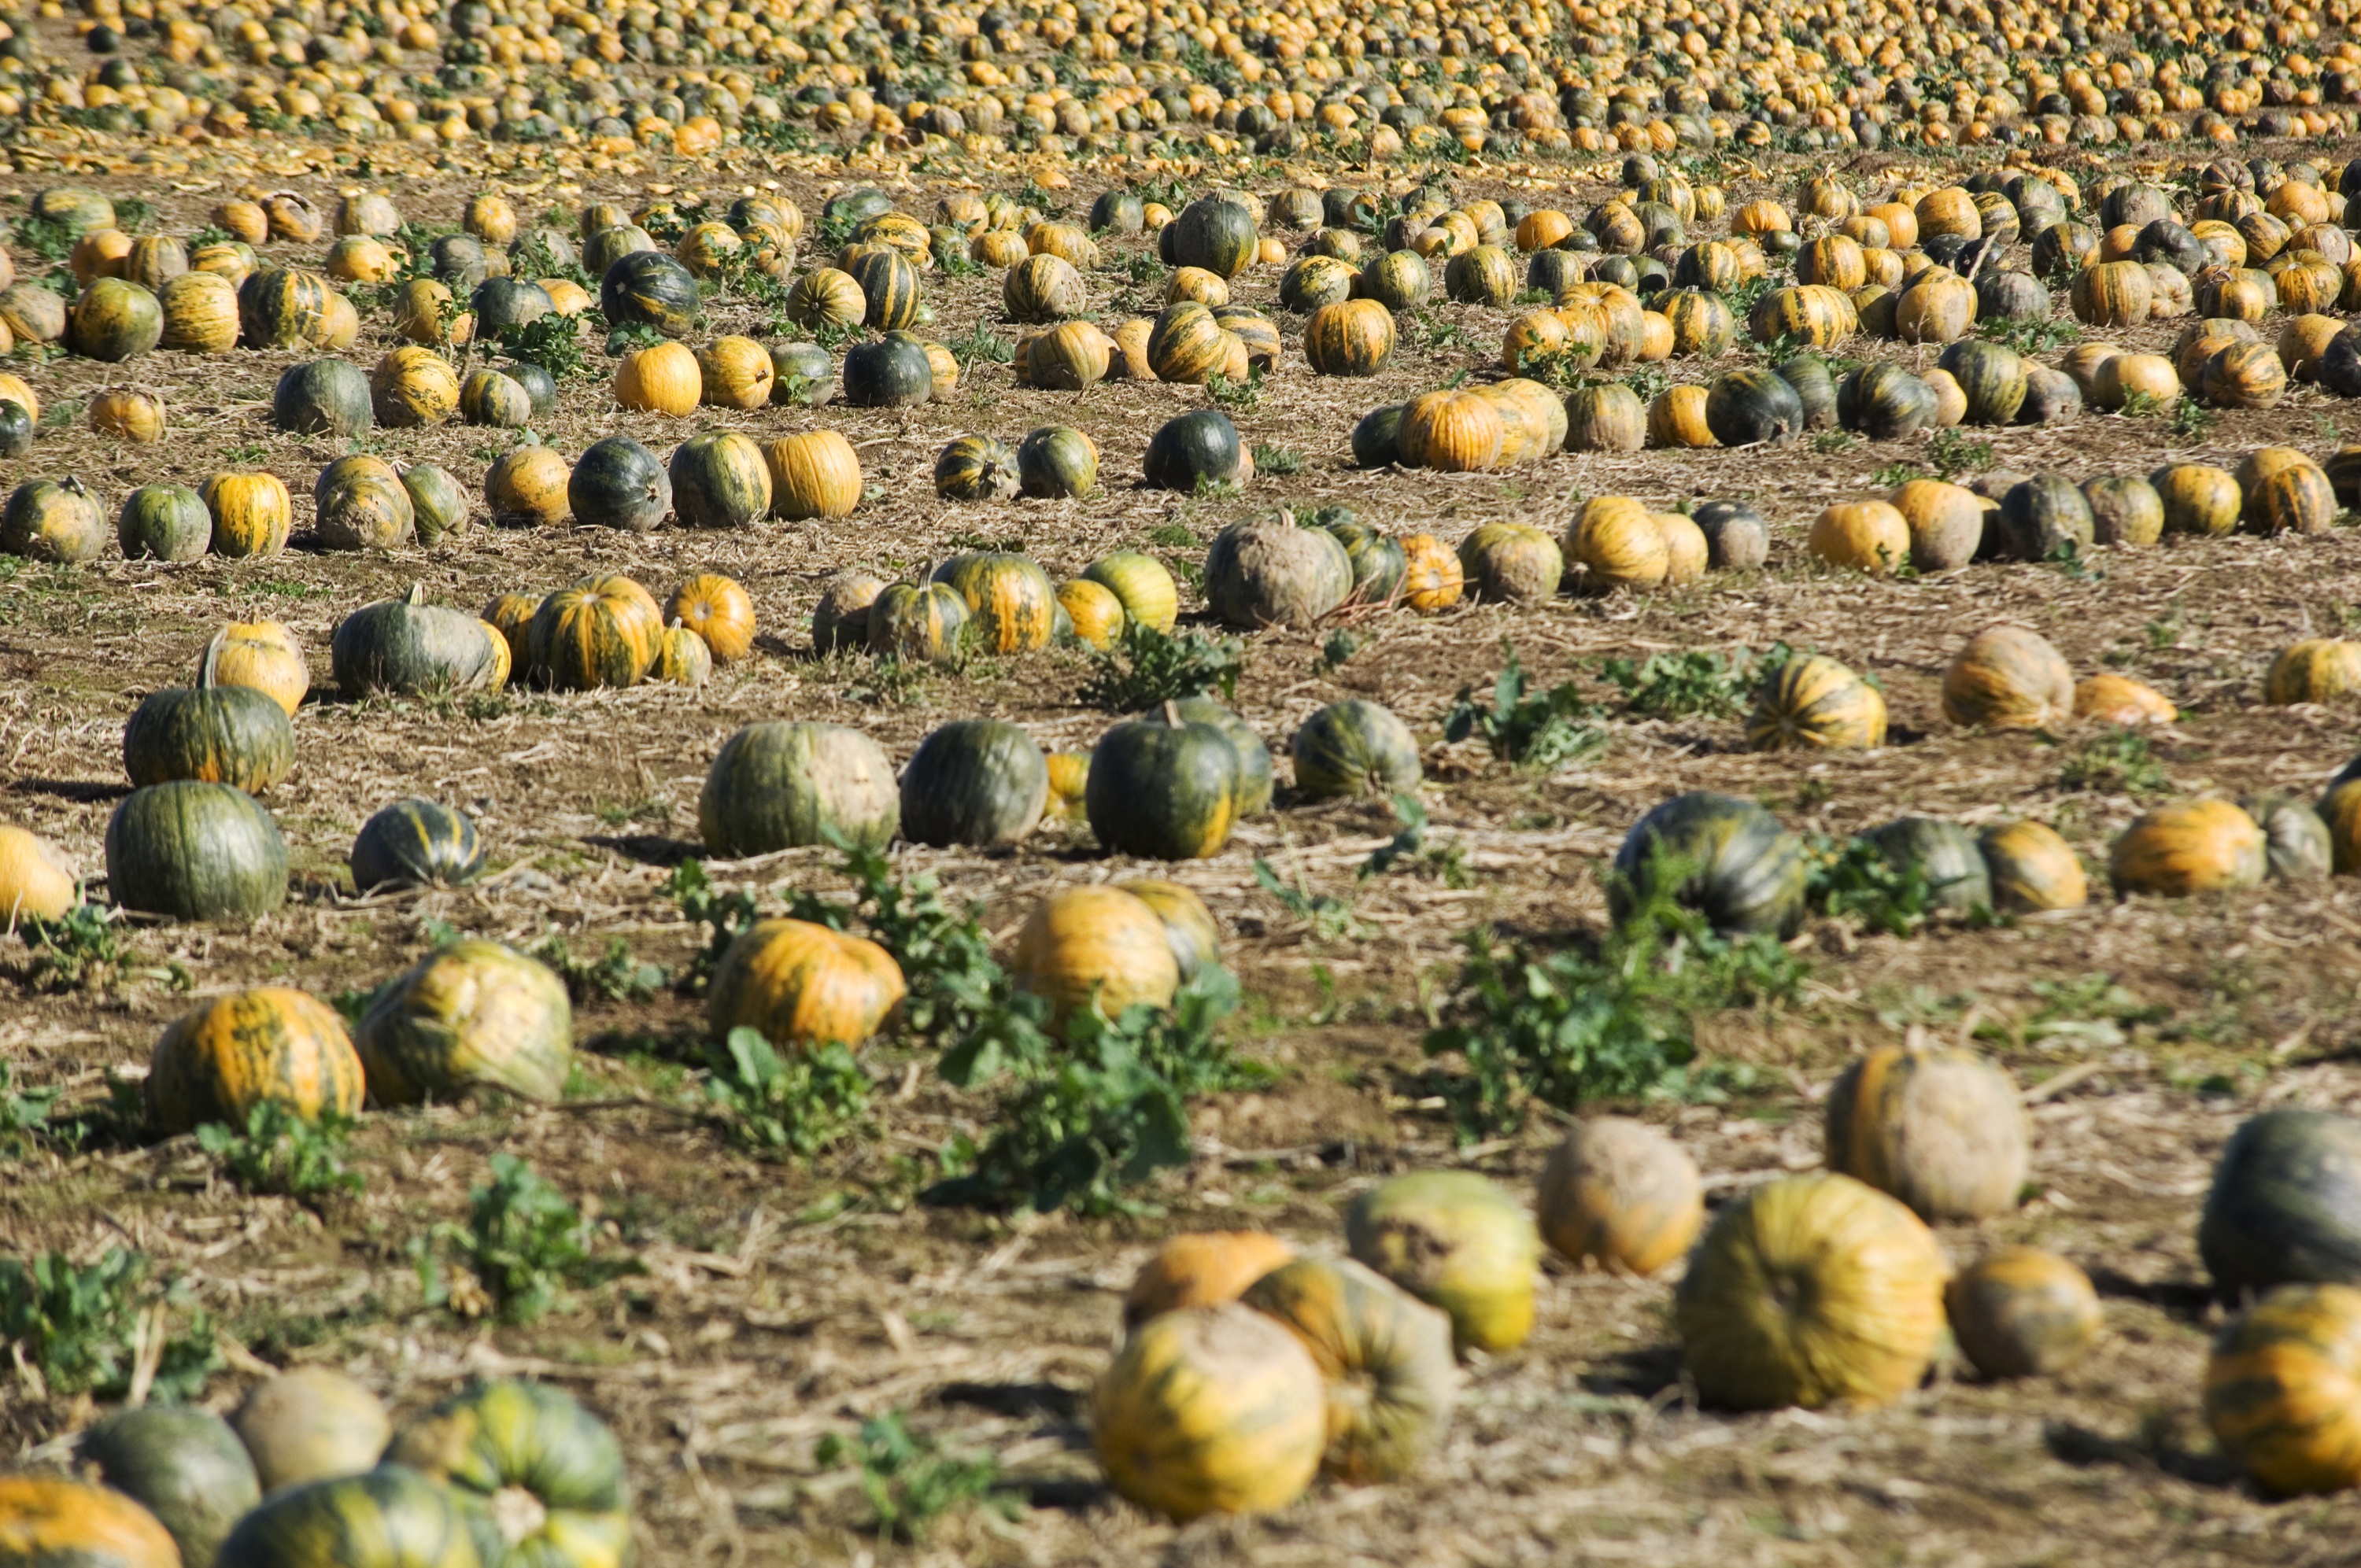
plant, field, orange, food, green, harvest, produce, vegetable, crop, autumn, pumpkin, halloween, colorful, yellow, agriculture, squash, gourd, cultivation, choose, pumpkins, cucurbita, arable, bio, flowering plant, harvest time, cucurbita maxima, land plant, pumpkin breeding